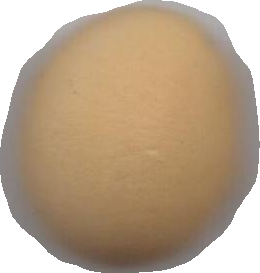
Variety: Dega